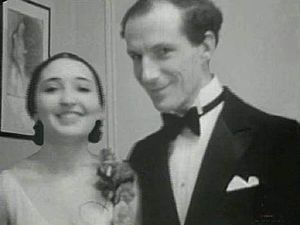
Clara Rockmore
Clara Rockmore var en virtuos på theremin, et elektronisk musikinstrument.